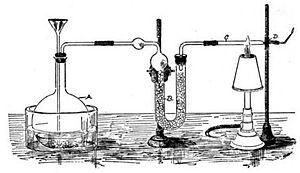
Le test de Marsh ou test de Marsh-Berzelius est un test de détection de l'arsenic initialement développé par James Marsh en 1836 et possiblement avant. Le test repose sur la formation d'arsine : l'échantillon à analyser est placé dans une solution acide en présence de zinc aboutissant à la formation d'hydrogène et d'arsine si le test est positif. L'arsine est ensuite décomposée thermiquement ou brûlée en même temps que l'hydrogène et les vapeurs d'arsenic formées condensées sur une surface froide. Ainsi, en cas de test positif, un miroir d'arsenic est observable sur la surface. Le terme « test de Marsh-Berzélius » renvoie spécifiquement à la variante du test où l'arsine est décomposée thermiquement.
James Marsh, né le 2 septembre 1794 et mort le 21 juin 1836, était un chimiste britannique connu pour son invention du test de Marsh pour la détection de l'arsenic.
Marie Besnard, de son nom de jeune fille Marie Joséphine Philippine Davaillaud, née le 15 août 1896 à Saint-Pierre-de-Maillé et morte le 14 février 1980 à Loudun, surnommée « l’empoisonneuse de Loudun », « la Brinvilliers de Loudun » ou « la bonne dame de Loudun », a été soupçonnée d'être une tueuse en série et reste au centre d'une des énigmes judiciaires françaises du XXᵉ siècle.